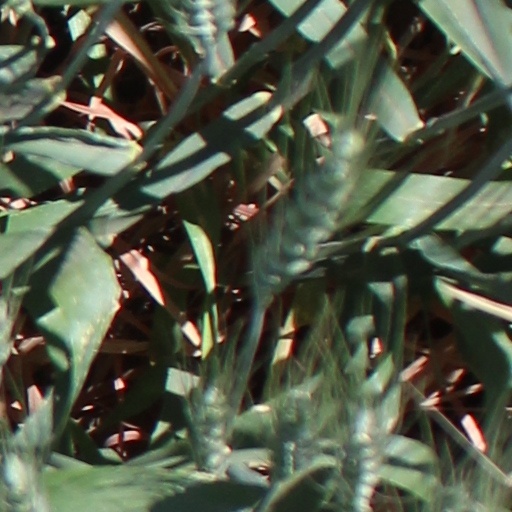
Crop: wheat